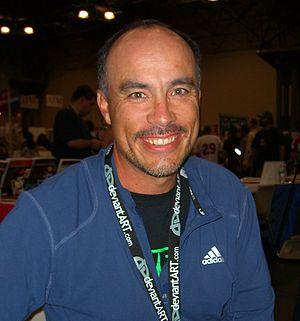
Alex Sinclair est un coloriste de comic book mexicain connu pour son travail avec Jim Lee et Scott Williams.